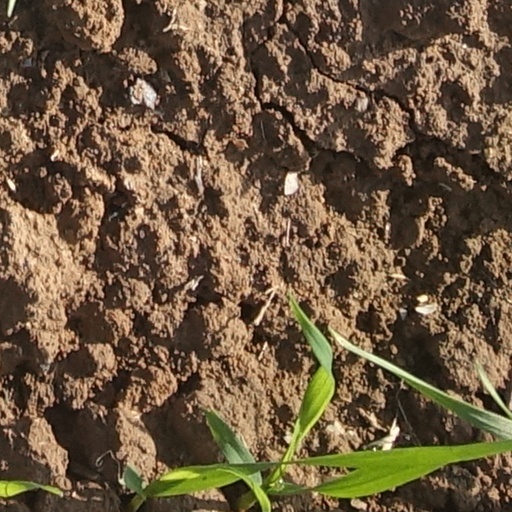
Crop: wheat